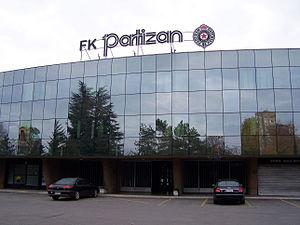
Savski venac est une municipalité de Serbie. Elle figure parmi les 17 municipalités constituant la Ville de Belgrade et elle fait partie des 10 municipalités urbaines qui composent la ville de Belgrade intra muros. Au recensement de 2011, elle comptait 38 660 habitants.
Le stade du Partizan est un stade de football et d'athlétisme situé à Savski Venac, dans la municipalité de Belgrade, la capitale de Serbie. Il s'appelait anciennement Stadion JNA.
Stadion est un quartier de Belgrade, la capitale de la Serbie. Il est situé dans la municipalité de Savski venac.